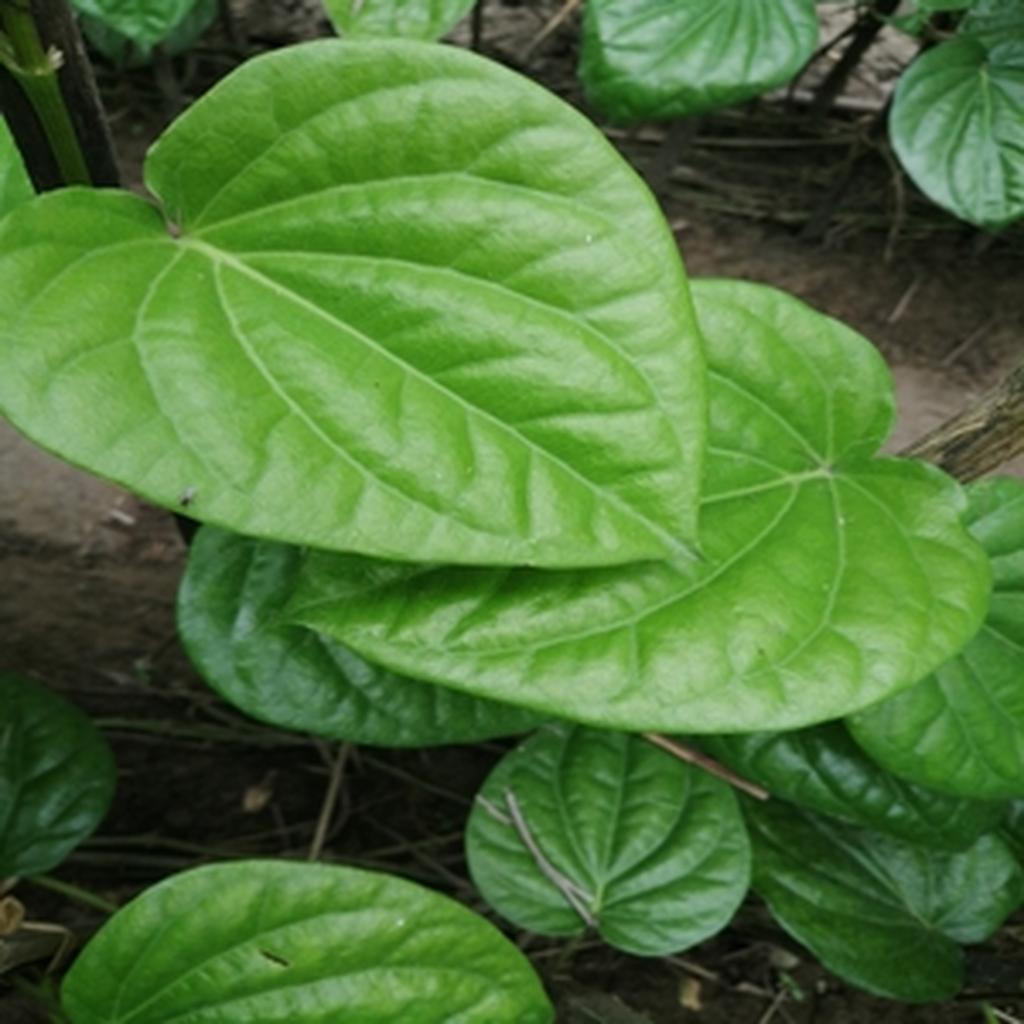
Label: Healthy_Leaf